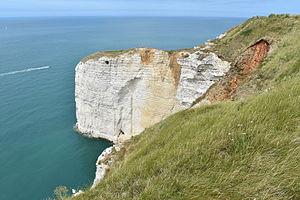
Falaise d'Etretat , Seine Maritime, Normandie, France
La carbonatation est une réaction de combinaison avec le dioxyde de carbone. Ce sont les bases qui sont carbonatées, éventuellement à l'air, celui-ci contenant un peu de ce gaz.